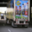
Label: truck